Batak

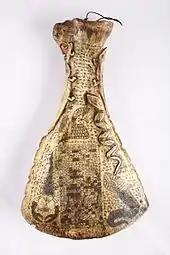
A 20th-century carved bone of a Porhalaan Batak calendar.

There are many different versions in circulation. These were formerly passed down through oral tradition but have now been written down in the local languages. There are also large collections of Batak tales collected by European scholars since the mid-19th century and recorded in European languages, mostly Dutch.